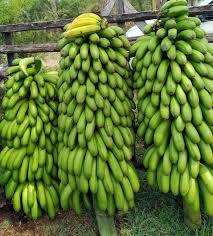
Ni mazao na tunaona yameanza kuiva na ni makubwa sana. Na haya mazao ndo yaje kwa wingi inahitajika shamba iwe na rotuba mingi.